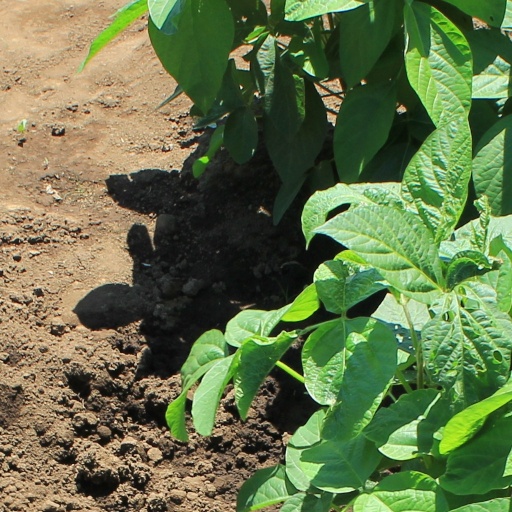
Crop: soybean